Warren County Courthouse (Virginia)

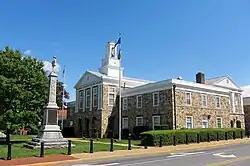
Warren County Courthouse and Confederate statue, May 2016

Warren County Courthouse is a historic county courthouse complex located at Front Royal, Warren County, Virginia. It was built in 1935–1936, and is a two-story, stone faced concrete block, Colonial Revival style building. It consists of a central rectangular block with a pedimented gable roof and smaller flanking recessed wings. The central block is topped by a three-stage cupola with an open and domed belfry. Also on the property are the contributing brick clerk's office (c. 1836), brick jail (c. 1950), and two war memorials - a Confederate Monument, dedicated in 1911, and an obelisk honoring veterans of World Wars I and II.